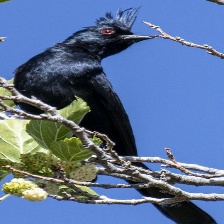
Species: PHAINOPEPLA
Scientific name: PHAINOPEPLA NITENS